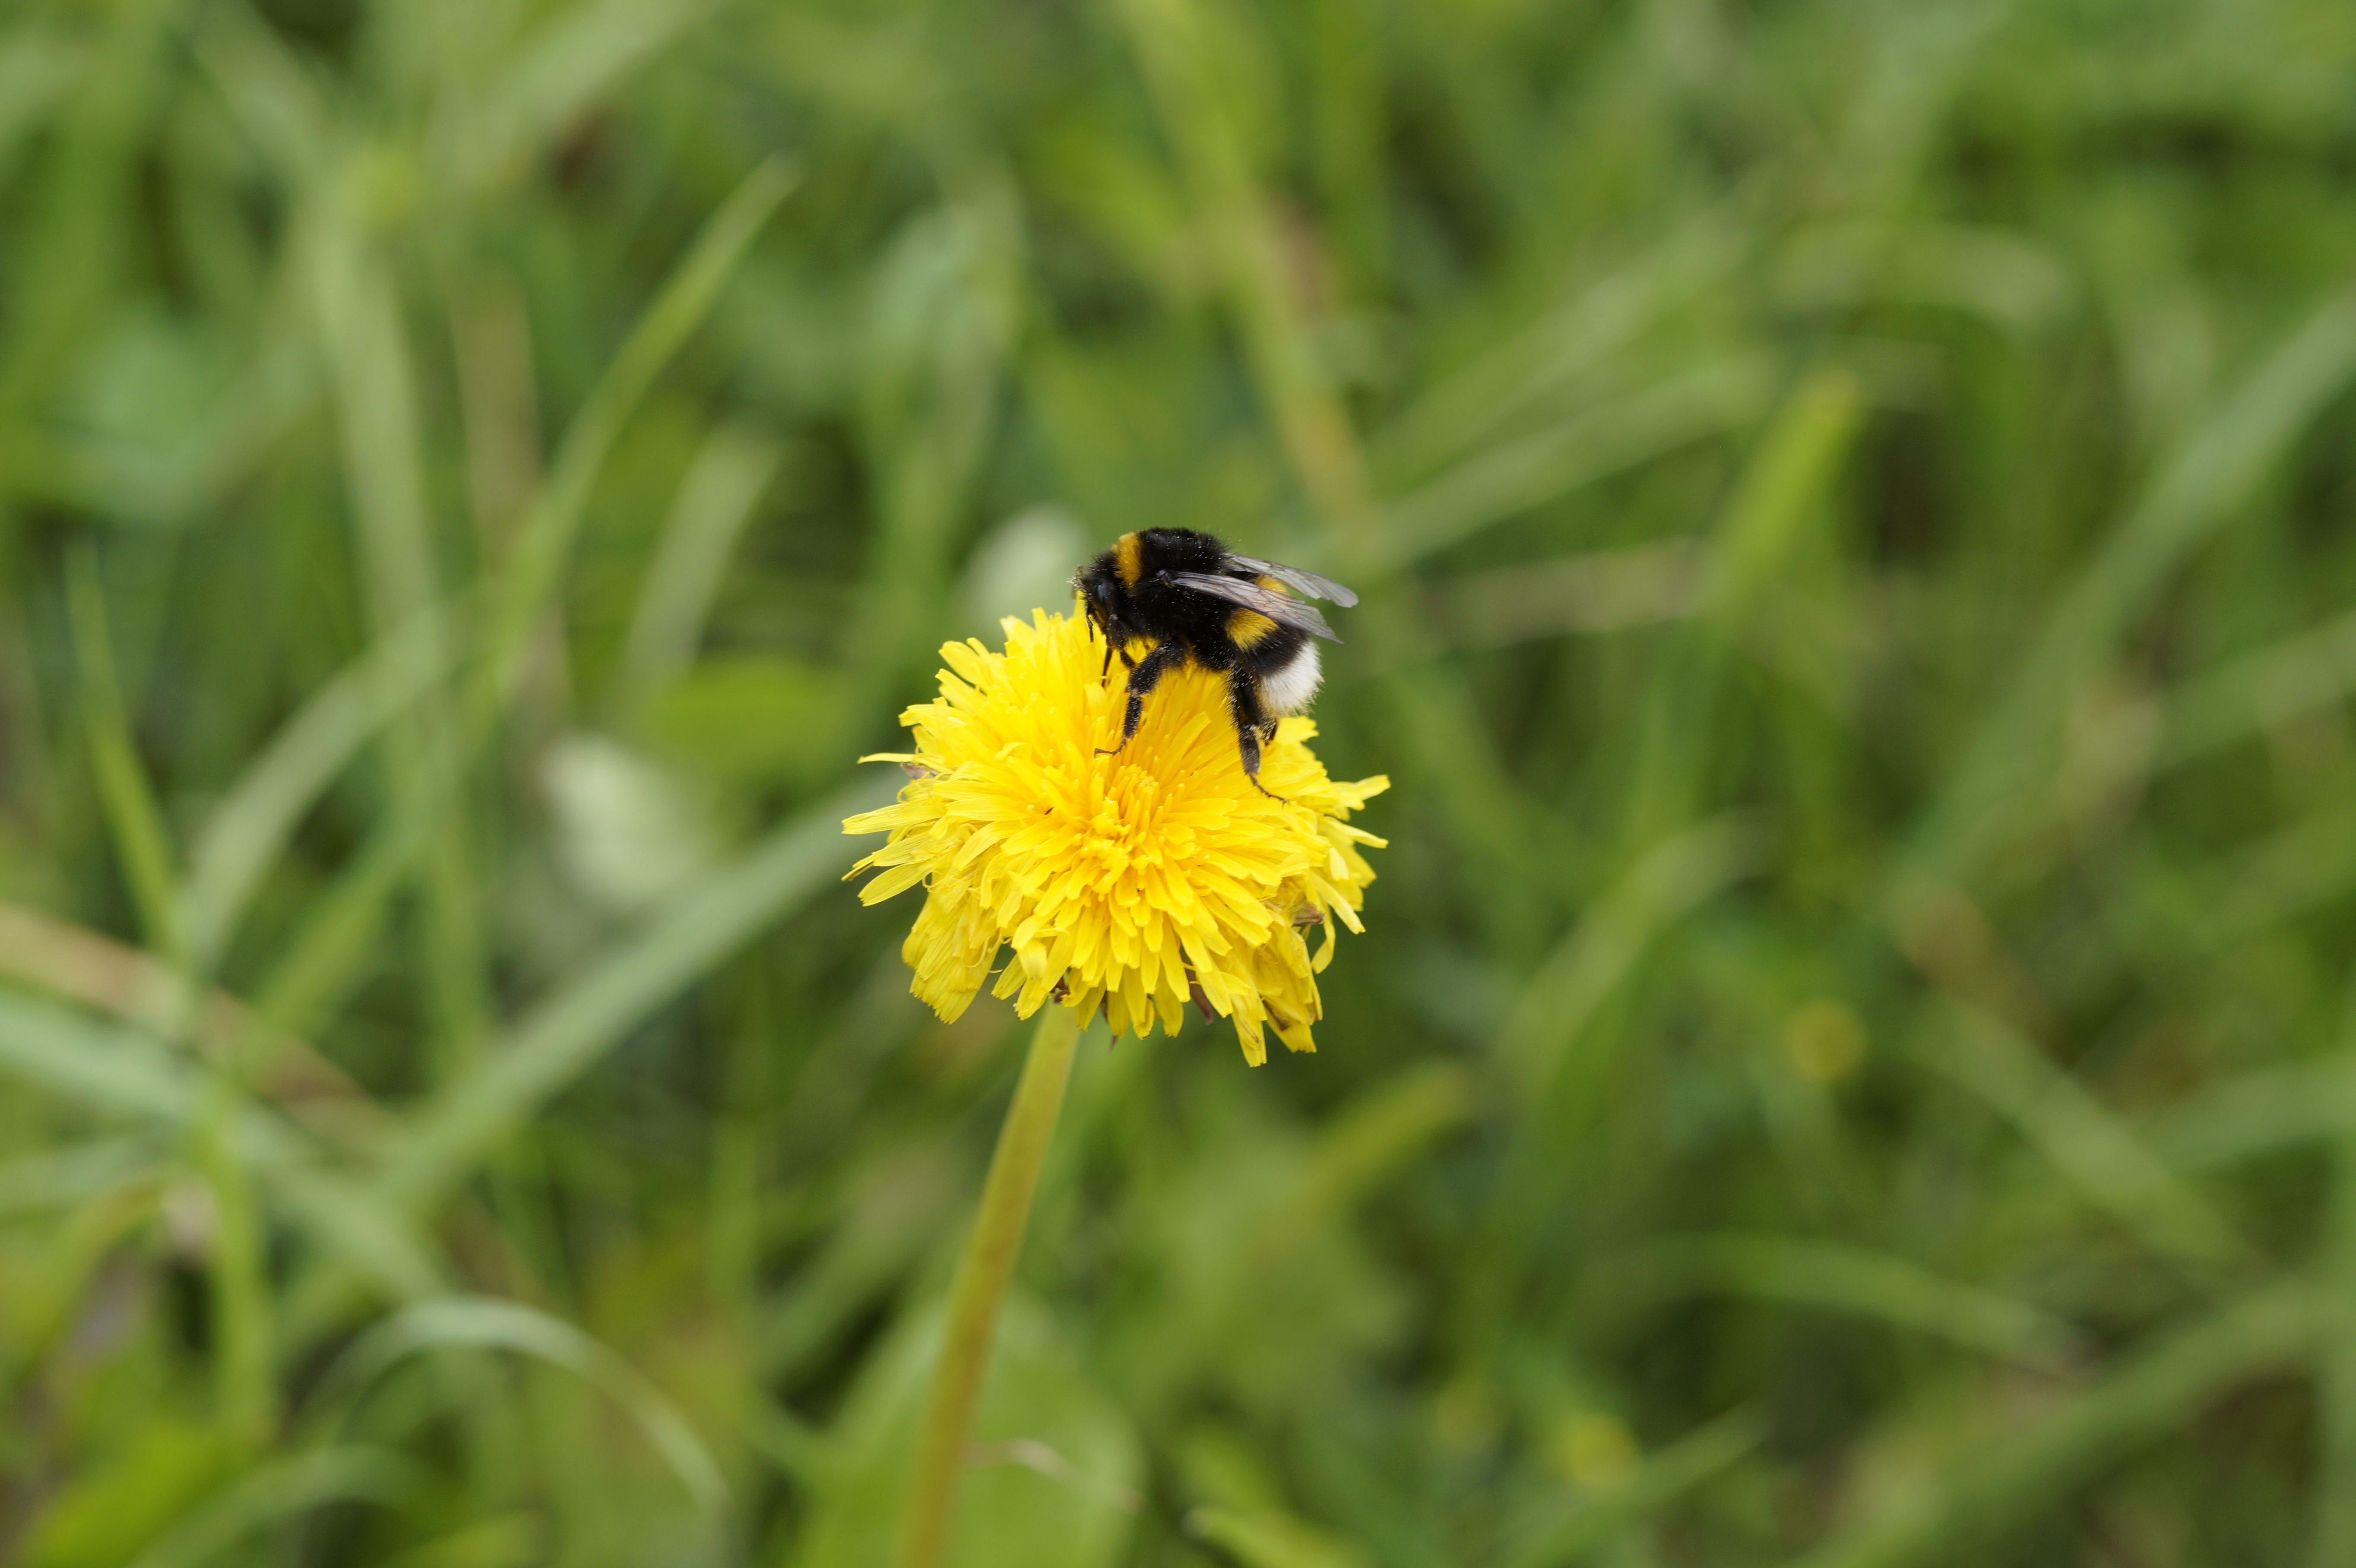
nature, grass, blossom, plant, field, meadow, dandelion, prairie, flower, bloom, summer, wildlife, green, insect, botany, yellow, flora, fauna, invertebrate, wildflower, close up, pointed flower, bee, bumblebee, hummel, nectar, macro photography, flowering plant, honey bee, daisy family, pollinator, land plant, membrane winged insect